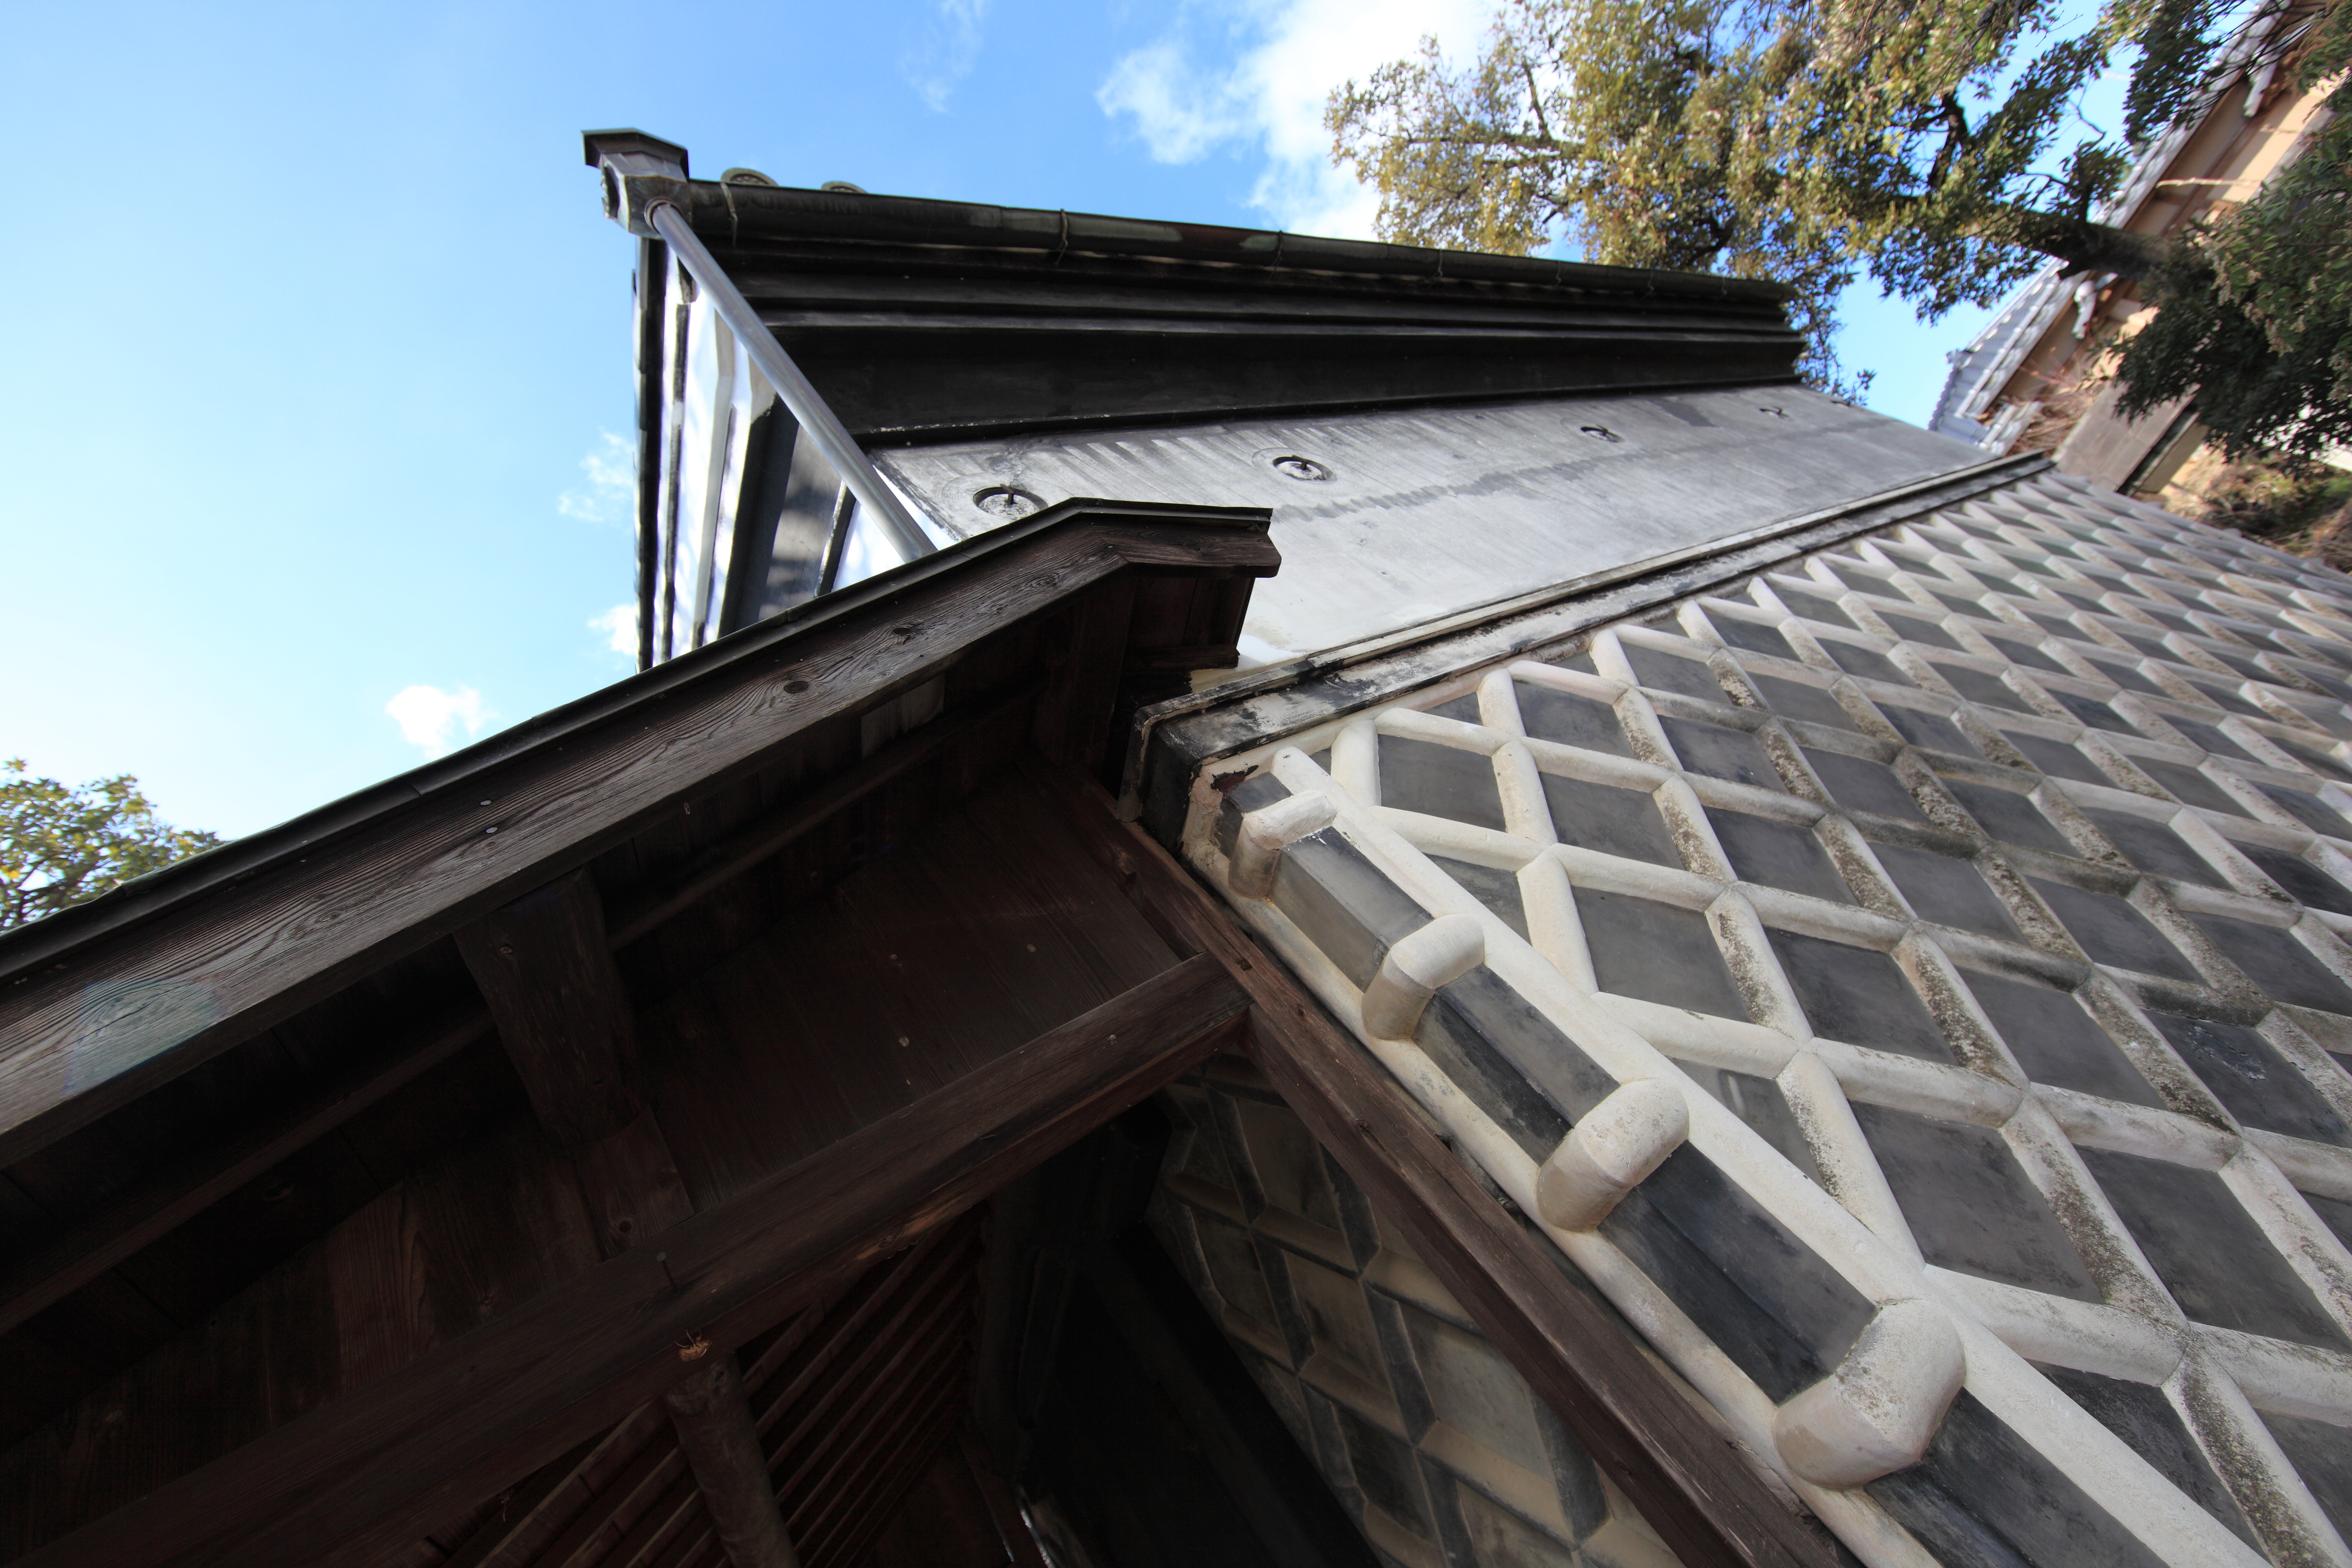
roof, high, ancient, facade, material, warehouse, cool image, 5d, hires, markii, hi, res, resolution, gunma, takasaki, fireproof, shimodatei, siding, daylighting, outdoor structure